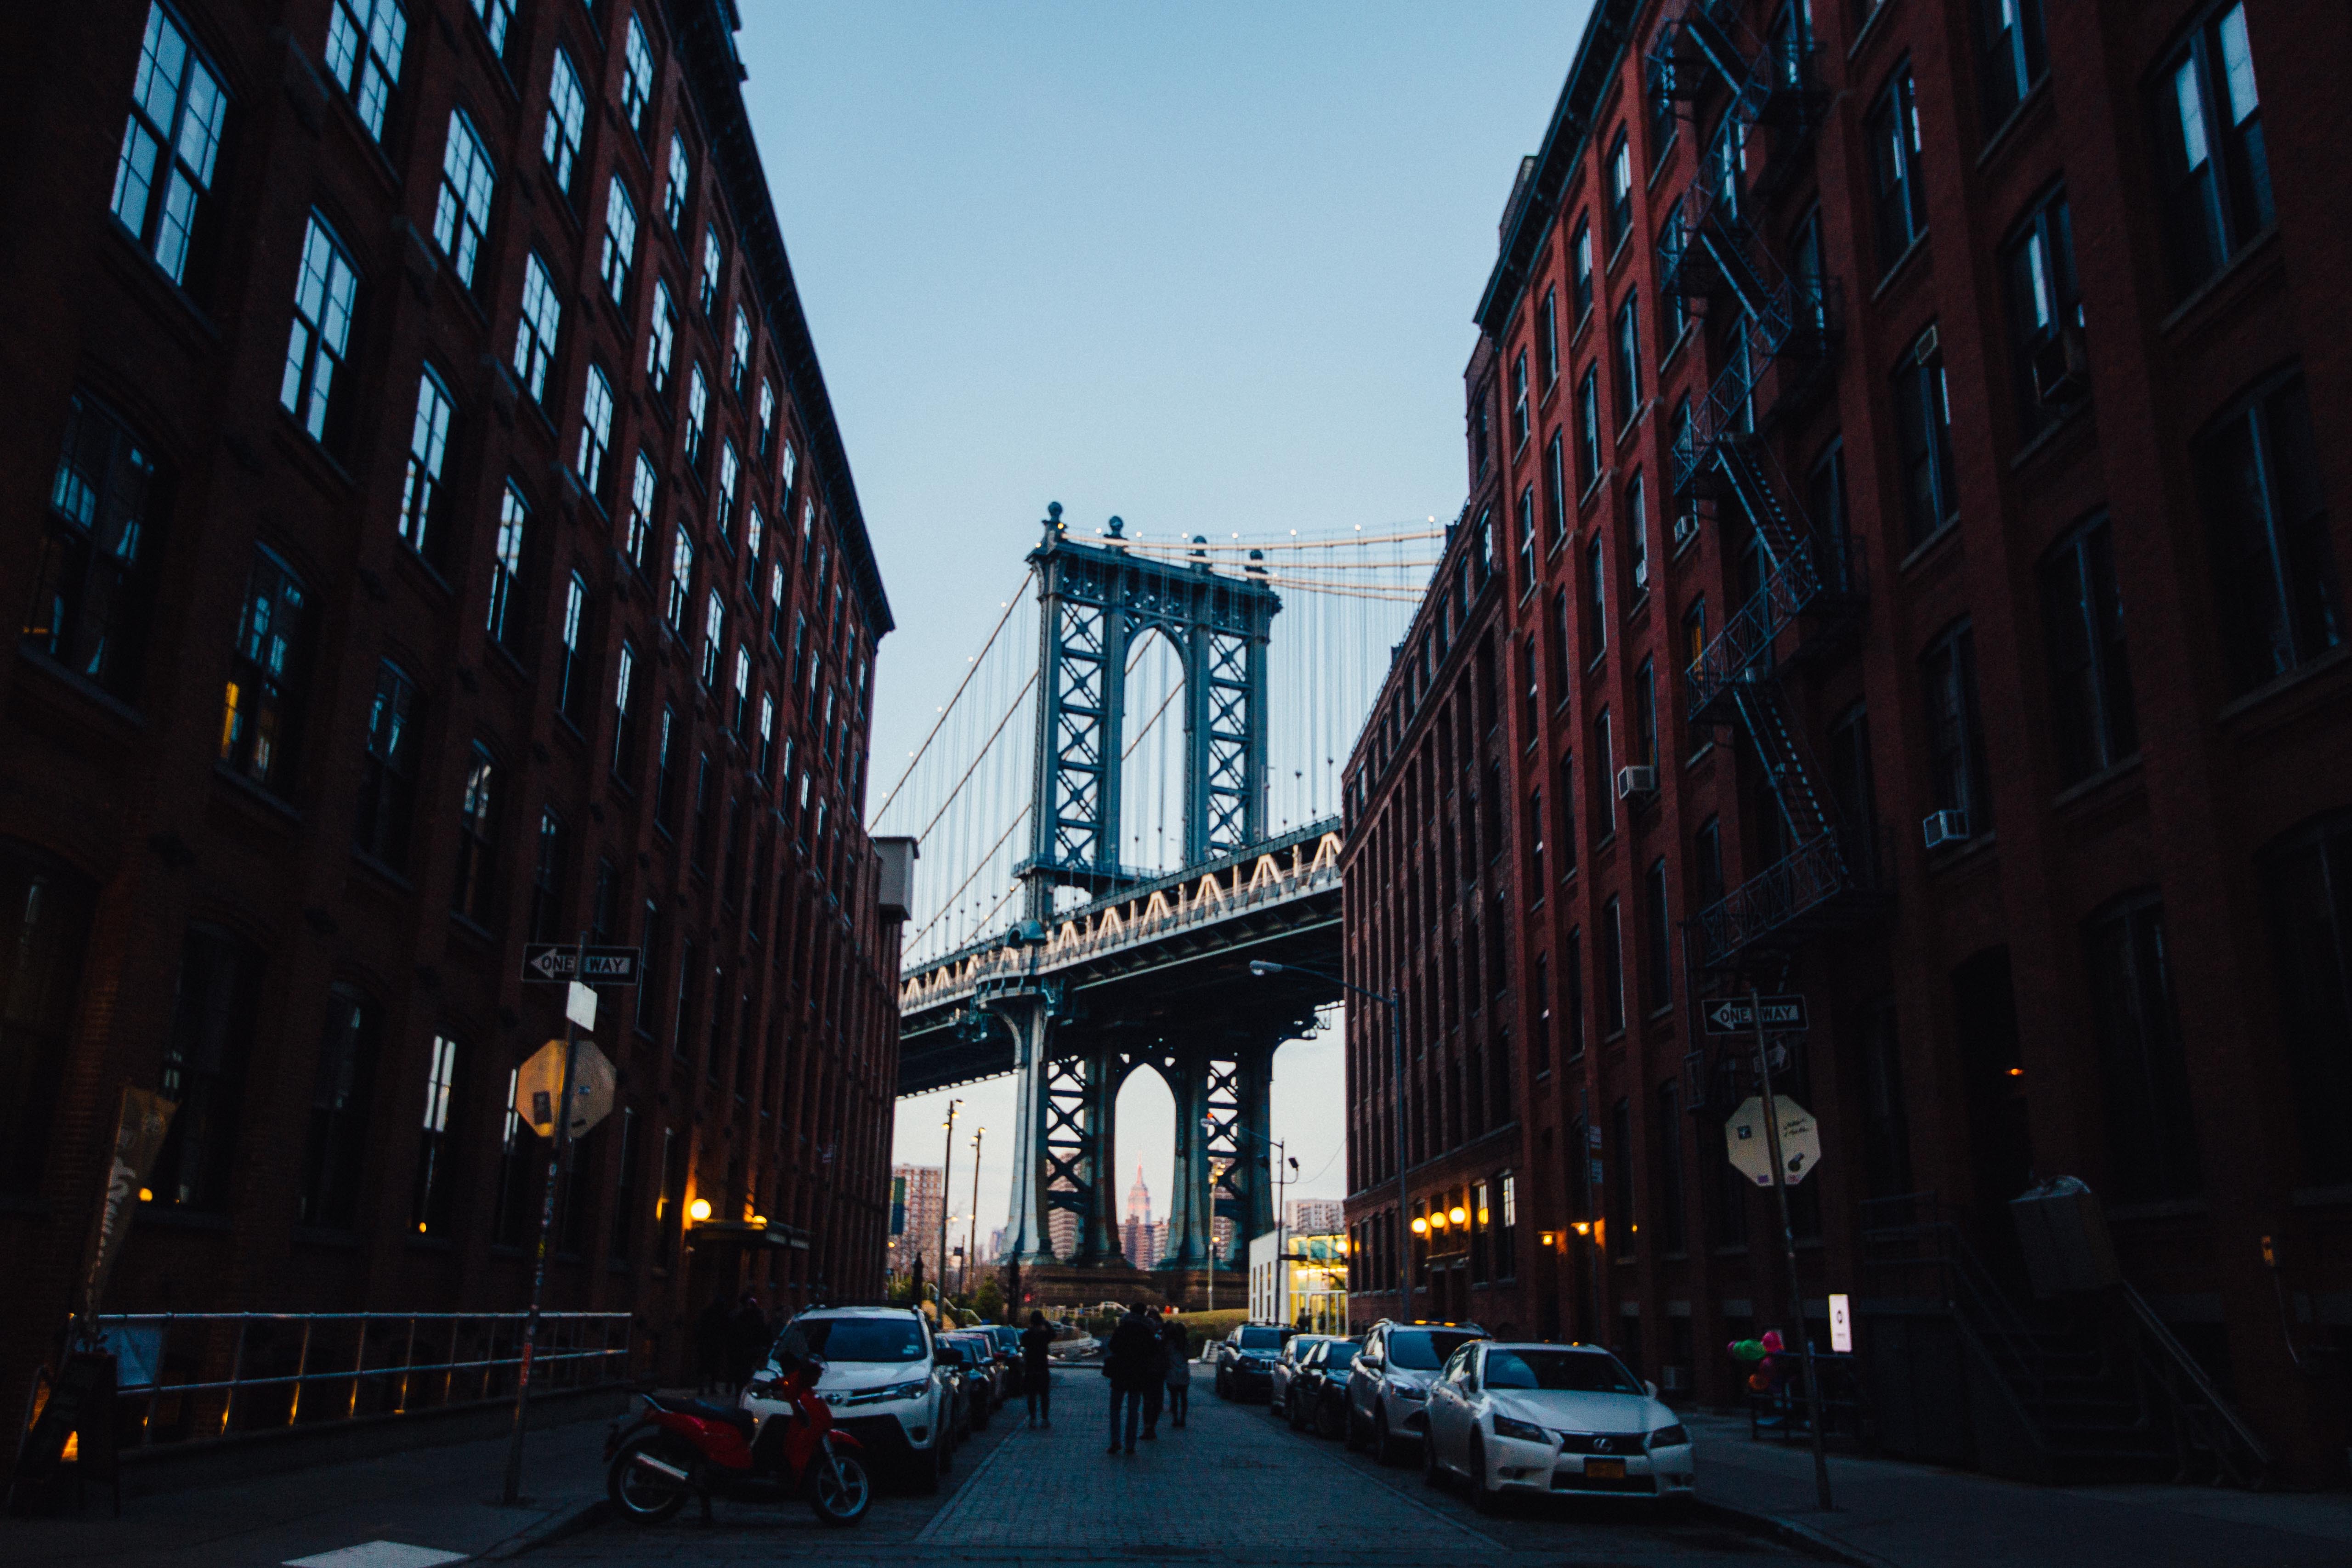
architecture, road, street, night, town, alley, city, skyscraper, cityscape, downtown, evening, landmark, facade, lighting, infrastructure, metropolis, neighbourhood, urban area, human settlement, metropolitan area